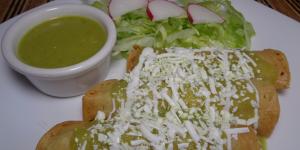
tacos dorados de papa con salsa de tomate